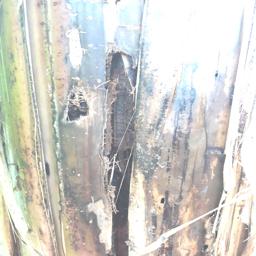
Label: PSEUDOSTEM WEEVIL